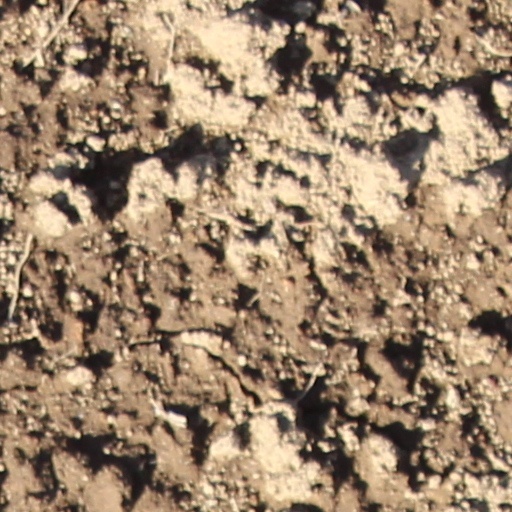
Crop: wheat